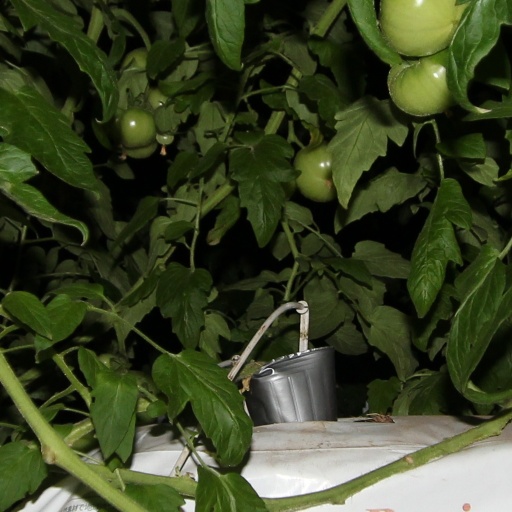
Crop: tomato